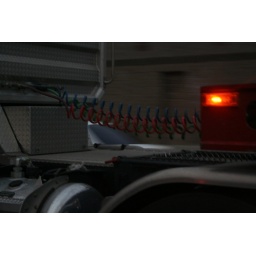
a truck in between two cars during morning rush hour.